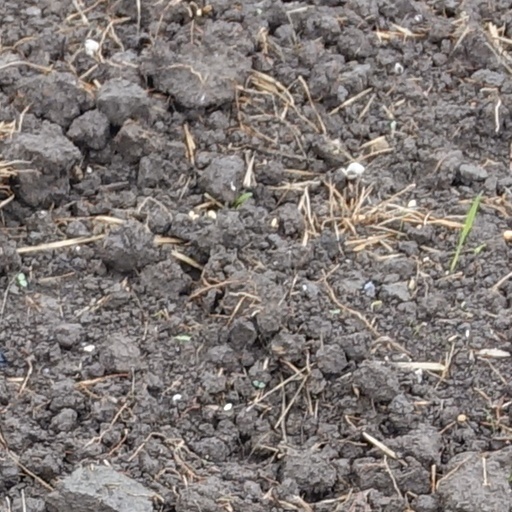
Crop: wheat